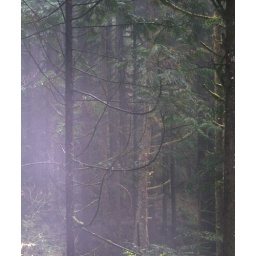
clouds in the trees